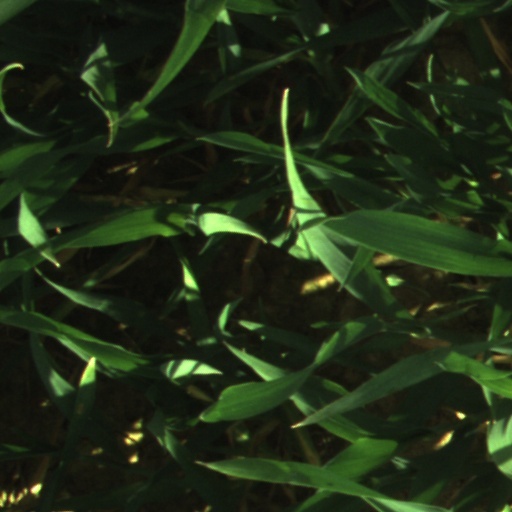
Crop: wheat